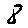
Label: 8